Jean Lambert-wild

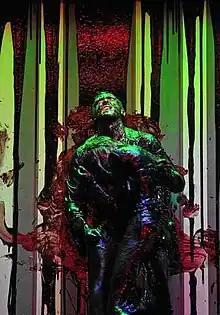
2012 - War sweet war

The calentures are the sometimes burlesque, sometimes tragic poetic fury that his clown in striped pyjamas goes through.